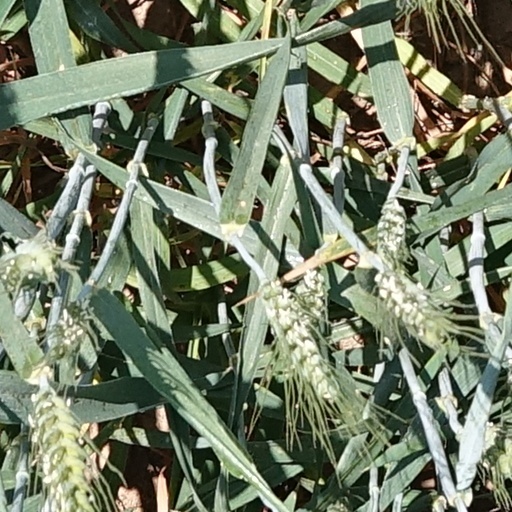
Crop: wheat